Terumah (parashah)

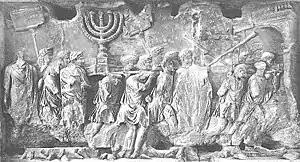
Romans take the menorah from the Temple (sculpture from the Arch of Titus)

Noting the botanical terms (branches, calyxes, almond blossoms, petals) in the description of the lampstand in Exodus 25:31–40, Meyers suggested that the lampstand represented a sacred tree and perhaps God as source of fertility.